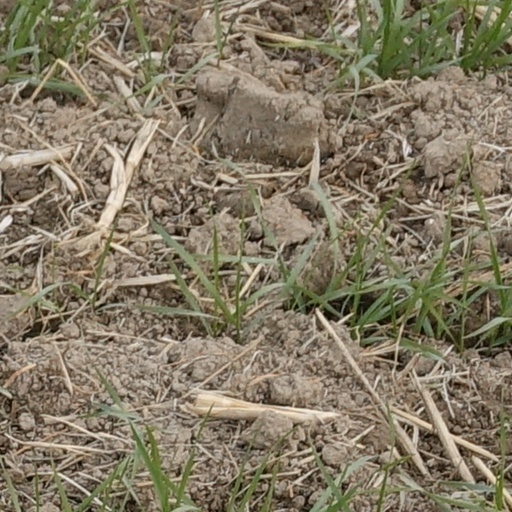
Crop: wheat